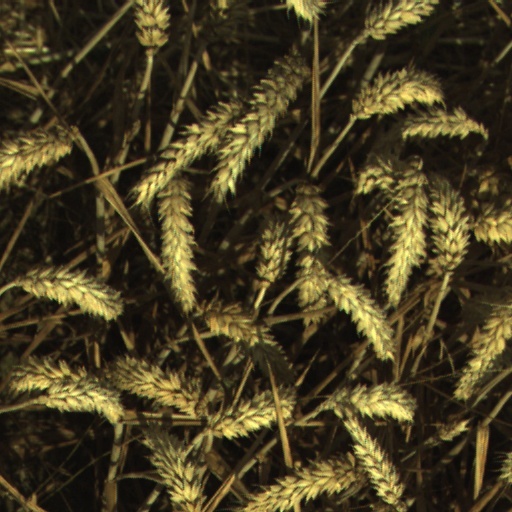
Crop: wheat